Christian Pfister (Swiss historian)

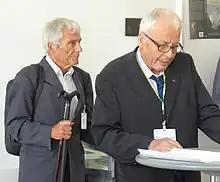
Christian Pfister (left) and Emmanuel Le Roy Ladurie 2013

Christian Pfister (born 23 August 1944 in Bern) is a Swiss historian.